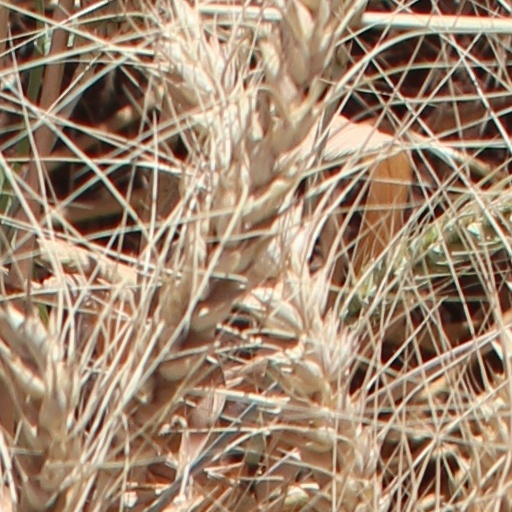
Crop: wheat